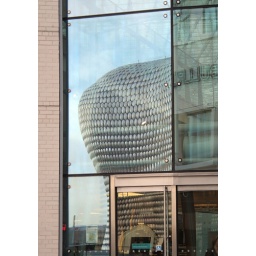
The Selfridges building seen reflected in the glass entrance to the Bull ring, Birmingham